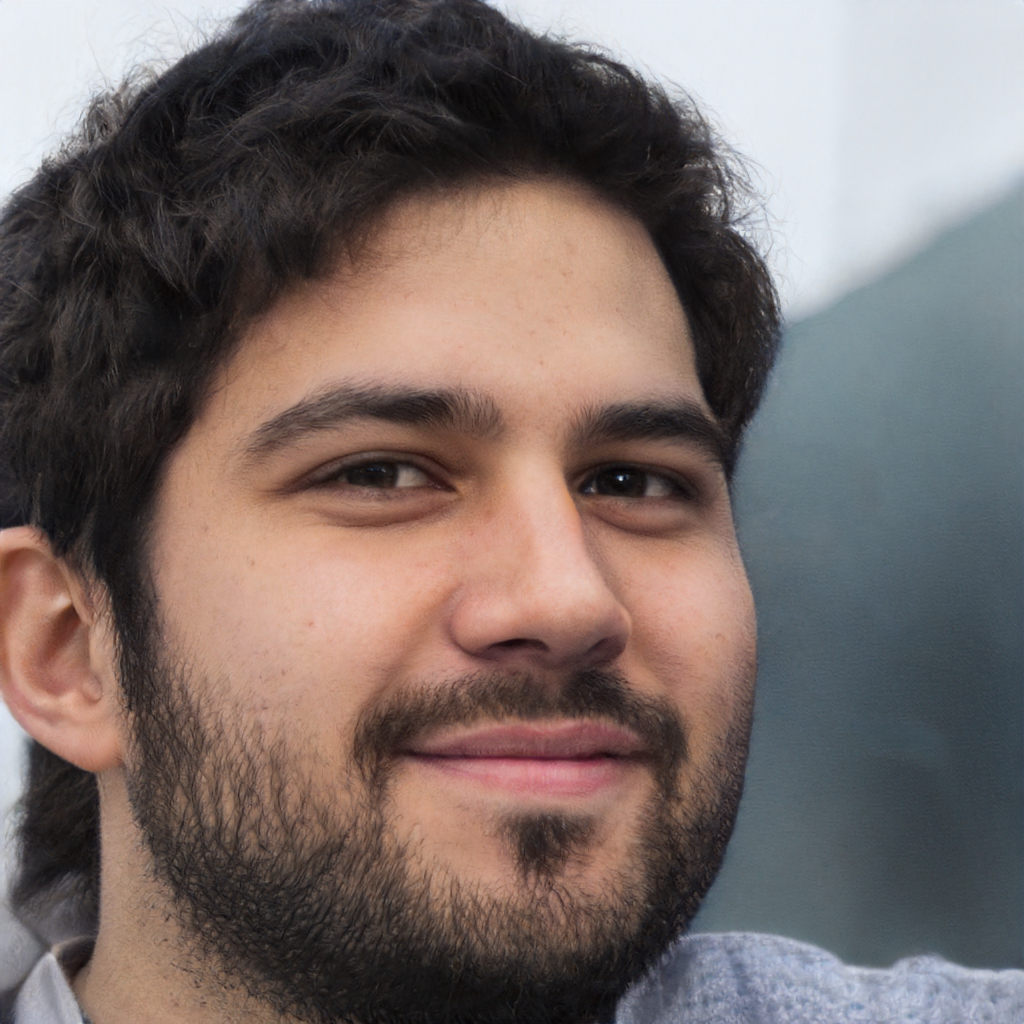
Label: Colored